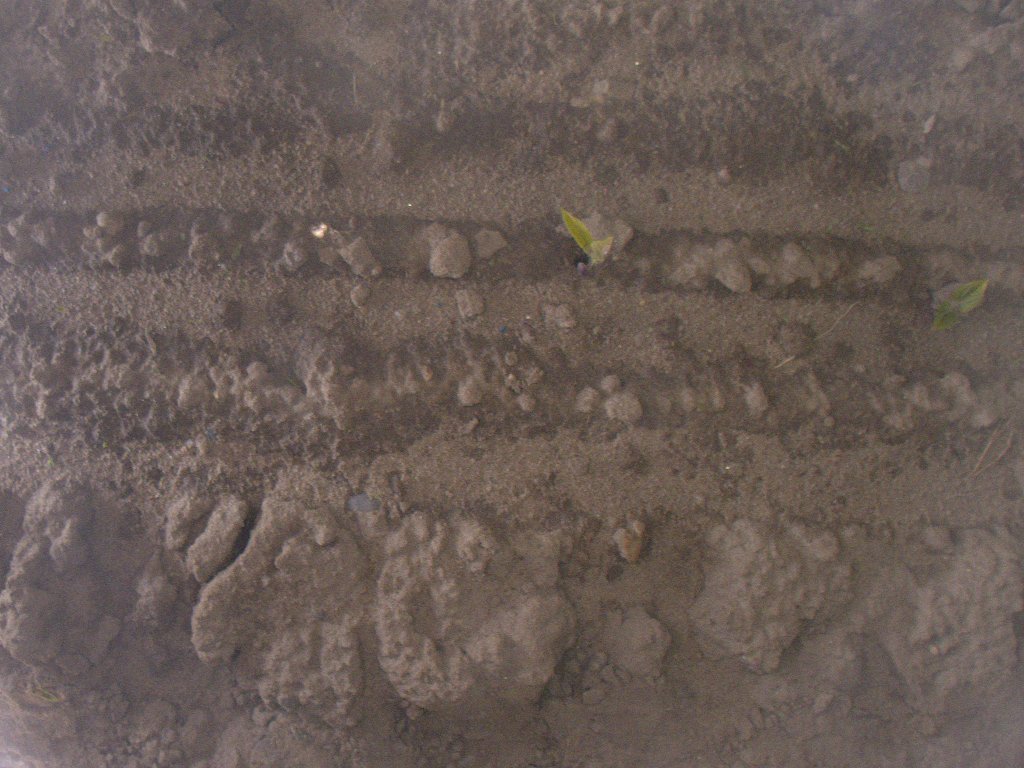
Crop: bean
Objects: bean, stem_bean, bean, stem_bean